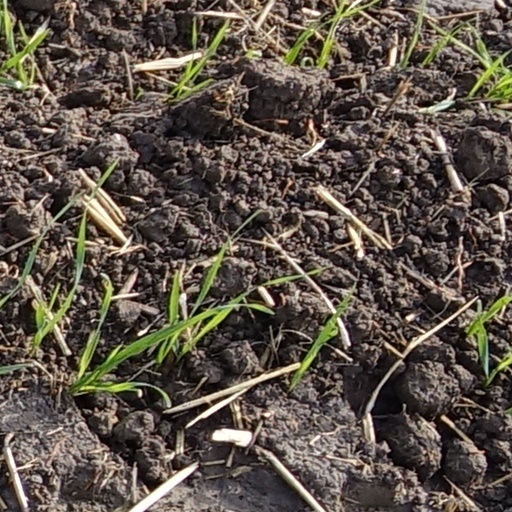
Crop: wheat